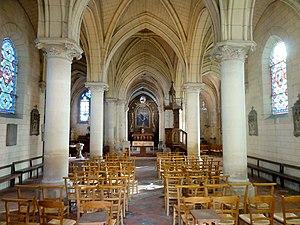
Intérieur de l'église - voir titre.
L'église Saint-Pierre est une église catholique paroissiale située à Puiseux-Pontoise, en France. Sa fondation est antérieure au XIIᵉ siècle, et sa nef d'origine, très simple est basse, a subsisté jusqu'en 1895. Grâce à la générosité de la famille Thomassin, elle a été substituée à une nef néo-gothique avec bas-côtés et chapelles, qui a été bénite en 1898. Au moins son vaisseau central imite bien le style gothique en vigueur pendant la première moitié du règne de saint Louis, qui est celui du transept des années 1230. Ses croisillons étaient d'emblée conçus pour se raccorder à des bas-côtés, mais ne communiquaient avec la nef que par des passages provisoires. En s'ouvrant largement sur le transept, la construction néo-gothique met enfin en valeur les parties anciennes de l'église, et forme avec eux un espace presque homogène. Sans toucher aux colonnettes à chapiteaux anciennes, la croisée du transept et le croisillon nord ont été revoûtés à la période flamboyante, au début du XVIᵉ siècle, et les délicats réseaux des fenêtres des croisillons datent de cette époque, ainsi que le clocher en bâtière qui s'élève au-dessus de la croisée du transept.